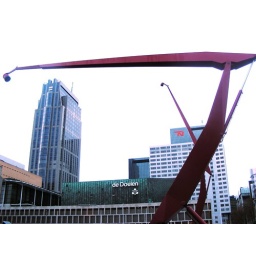
The second one - moved by Hanneke to the sky - you bet us to it girl :)